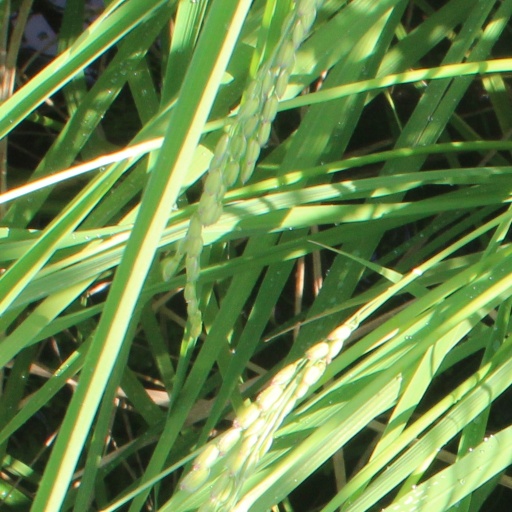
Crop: rice